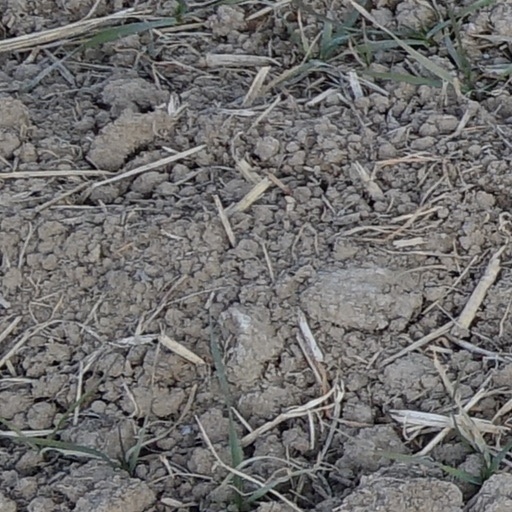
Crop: wheat